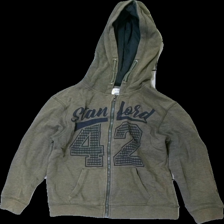
View: front
Type: Hoodie
Category: Children
Brand: Not in the list
Brand text on label: drop by dnmd
Colors: Black, Green
Material: 40% polyester 60% cotton
Pattern: Other
Cut: Regular
Size: 134
Season: All
Damage location: middle center
Damage 2 location: middle left
Damage 3 location: bottom right
Price range: <50
Recommended usage: Export
Description: grön hoodie med dragkedja, mycket nopprig